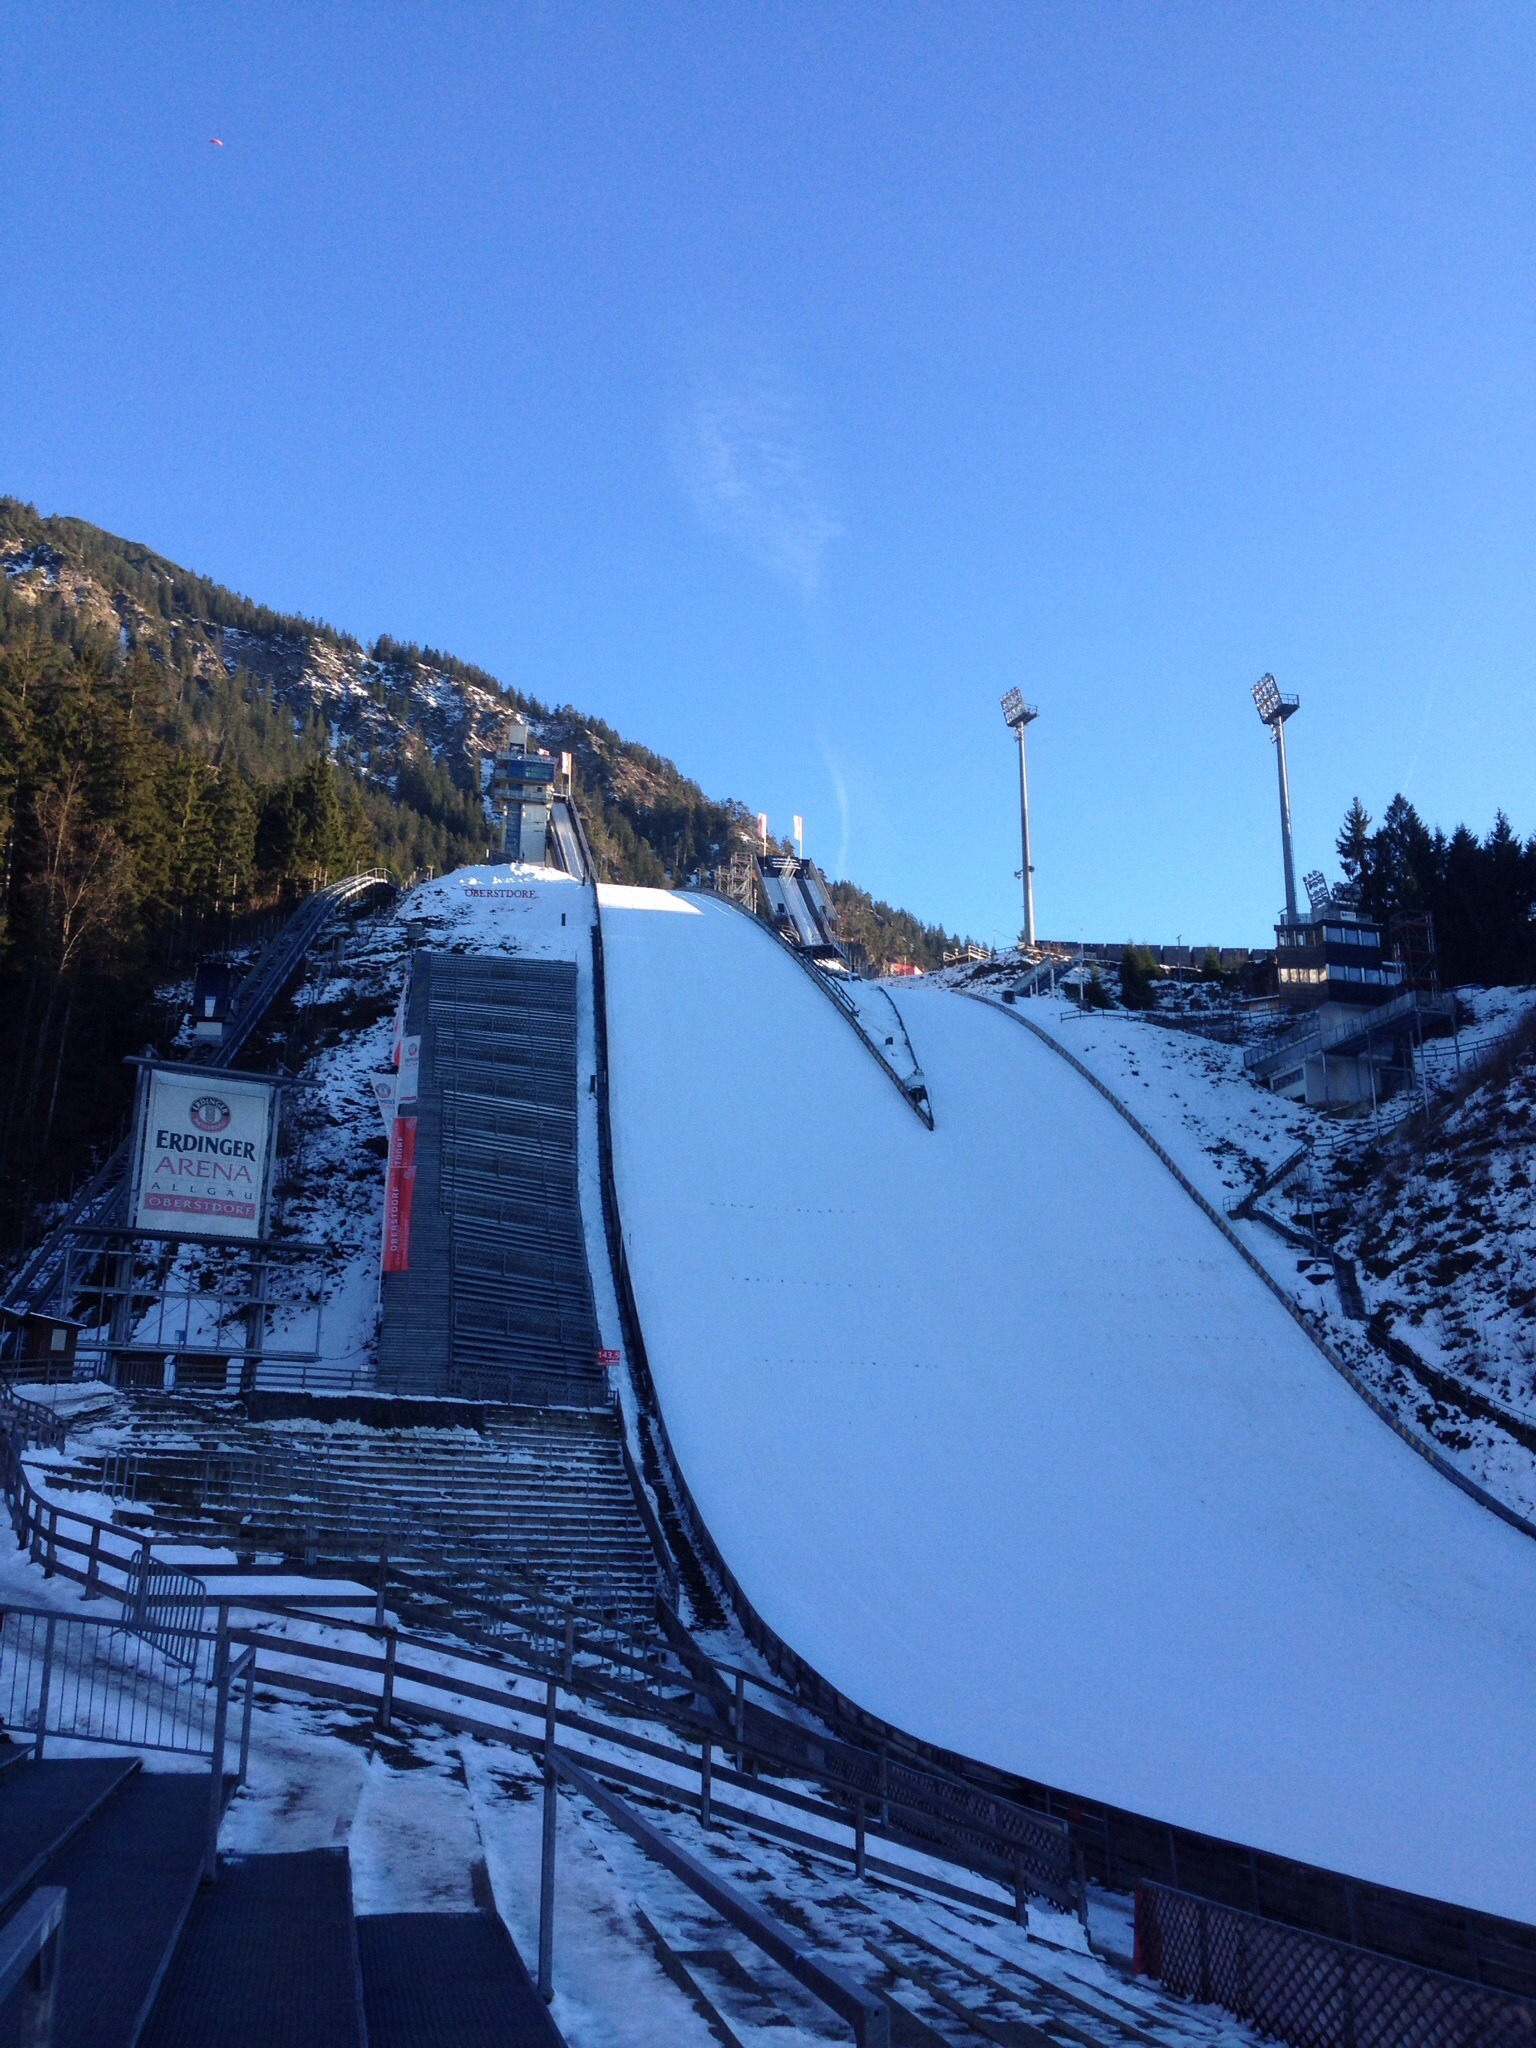
mountain, snow, winter, hill, mountain range, recreation, jumping, weather, alpine, skiing, winter sport, sports, resort, ski, piste, oberstdorf, bad mitterndorf, ski jump, ski jumping, ski sport, outdoor recreation, geological phenomenon, allgau